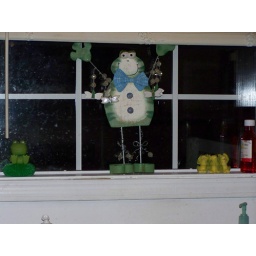
window above the sink